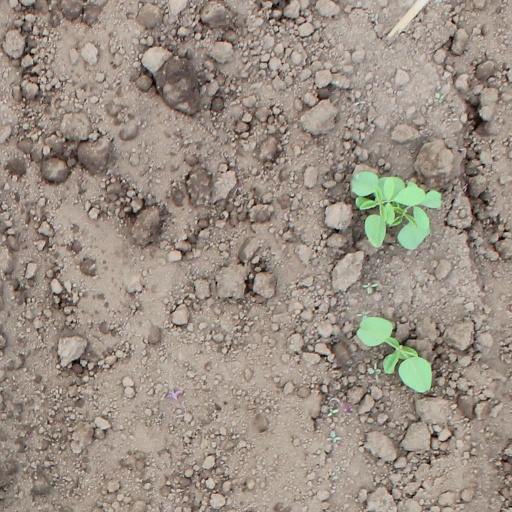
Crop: soybean